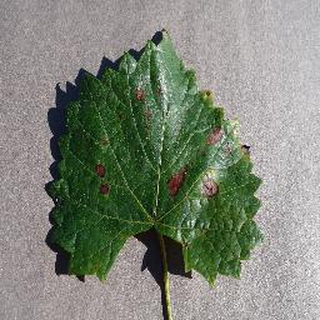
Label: grape_esca_black_measles